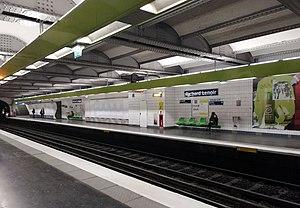
Richard-Lenoir est une station de la ligne 5 du métro de Paris, située dans le 11ᵉ arrondissement de Paris.